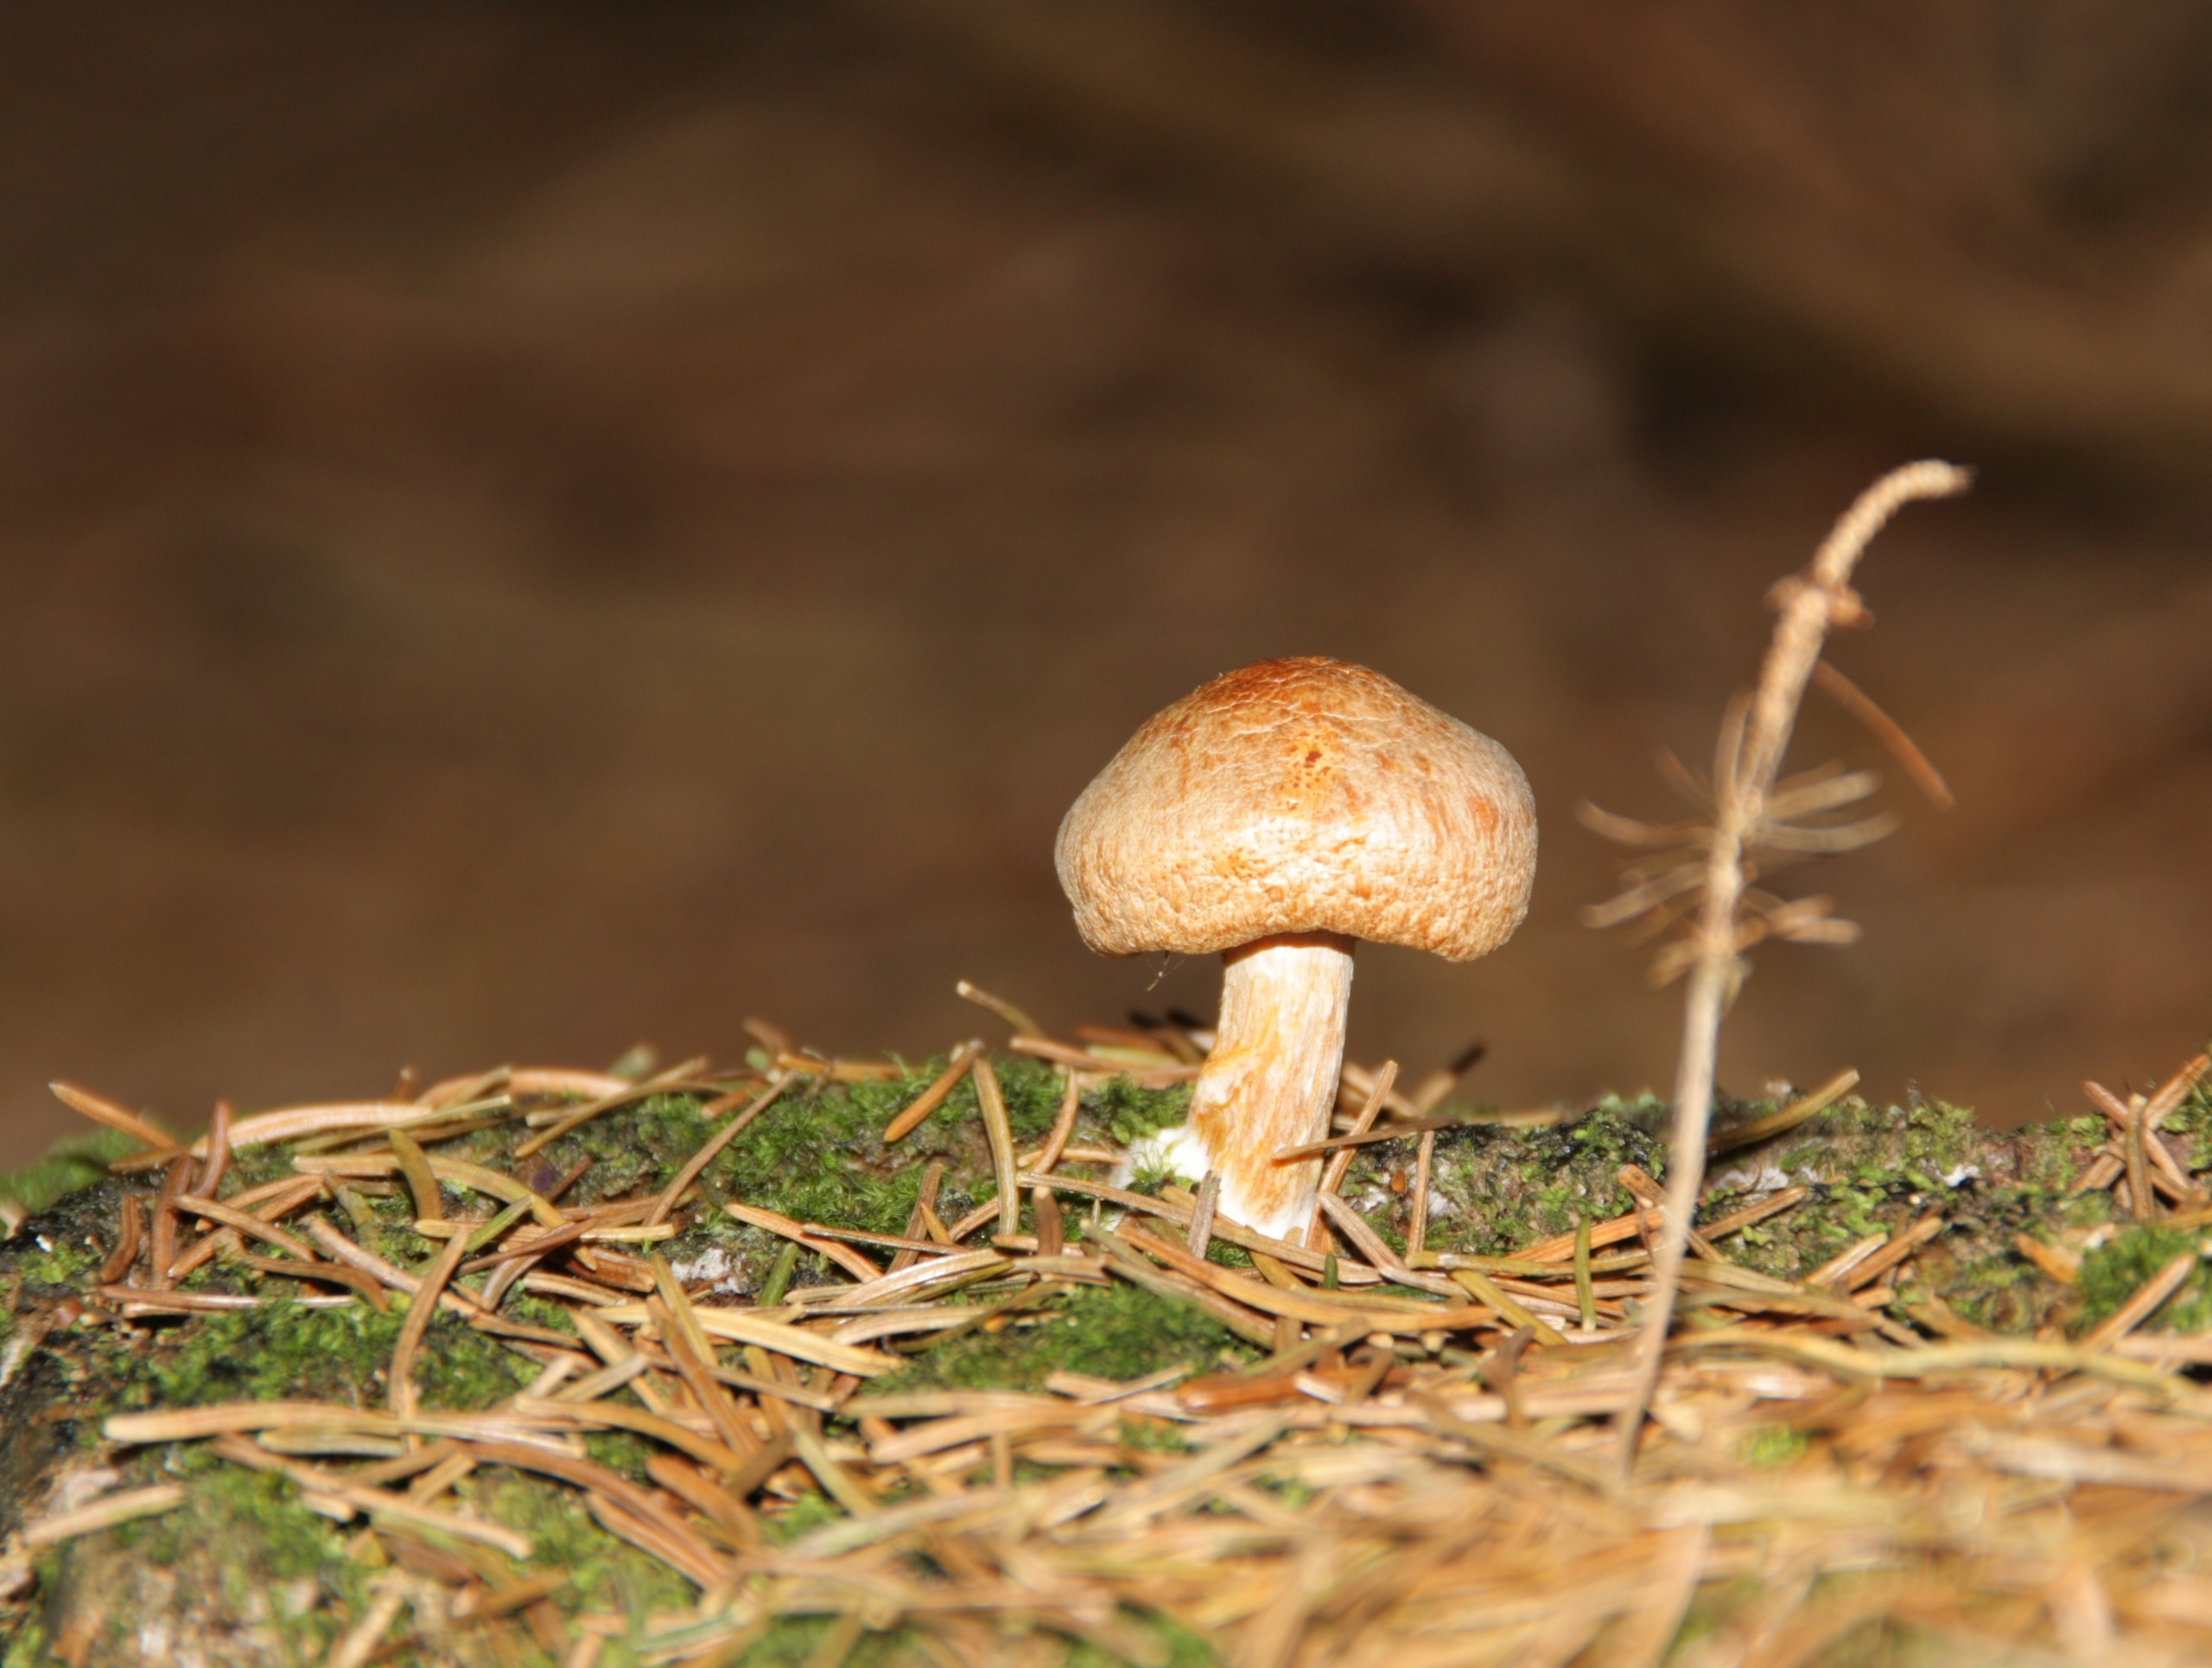
nature, forest, grass, branch, atmosphere, moss, autumn, soil, mushroom, close, flora, fauna, close up, forest floor, leaves, fungus, woodland, bolete, mood, agaricus, macro photography, light brown, matsutake, datailaufnahme, mushroom head, edible mushroom, grass family, agaricomycetes, agaricaceae, penny bun